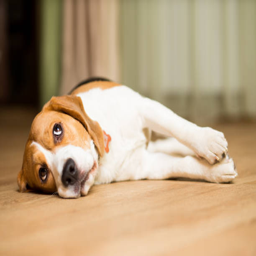
a beagle dog lies stretched out on the floor and looks up